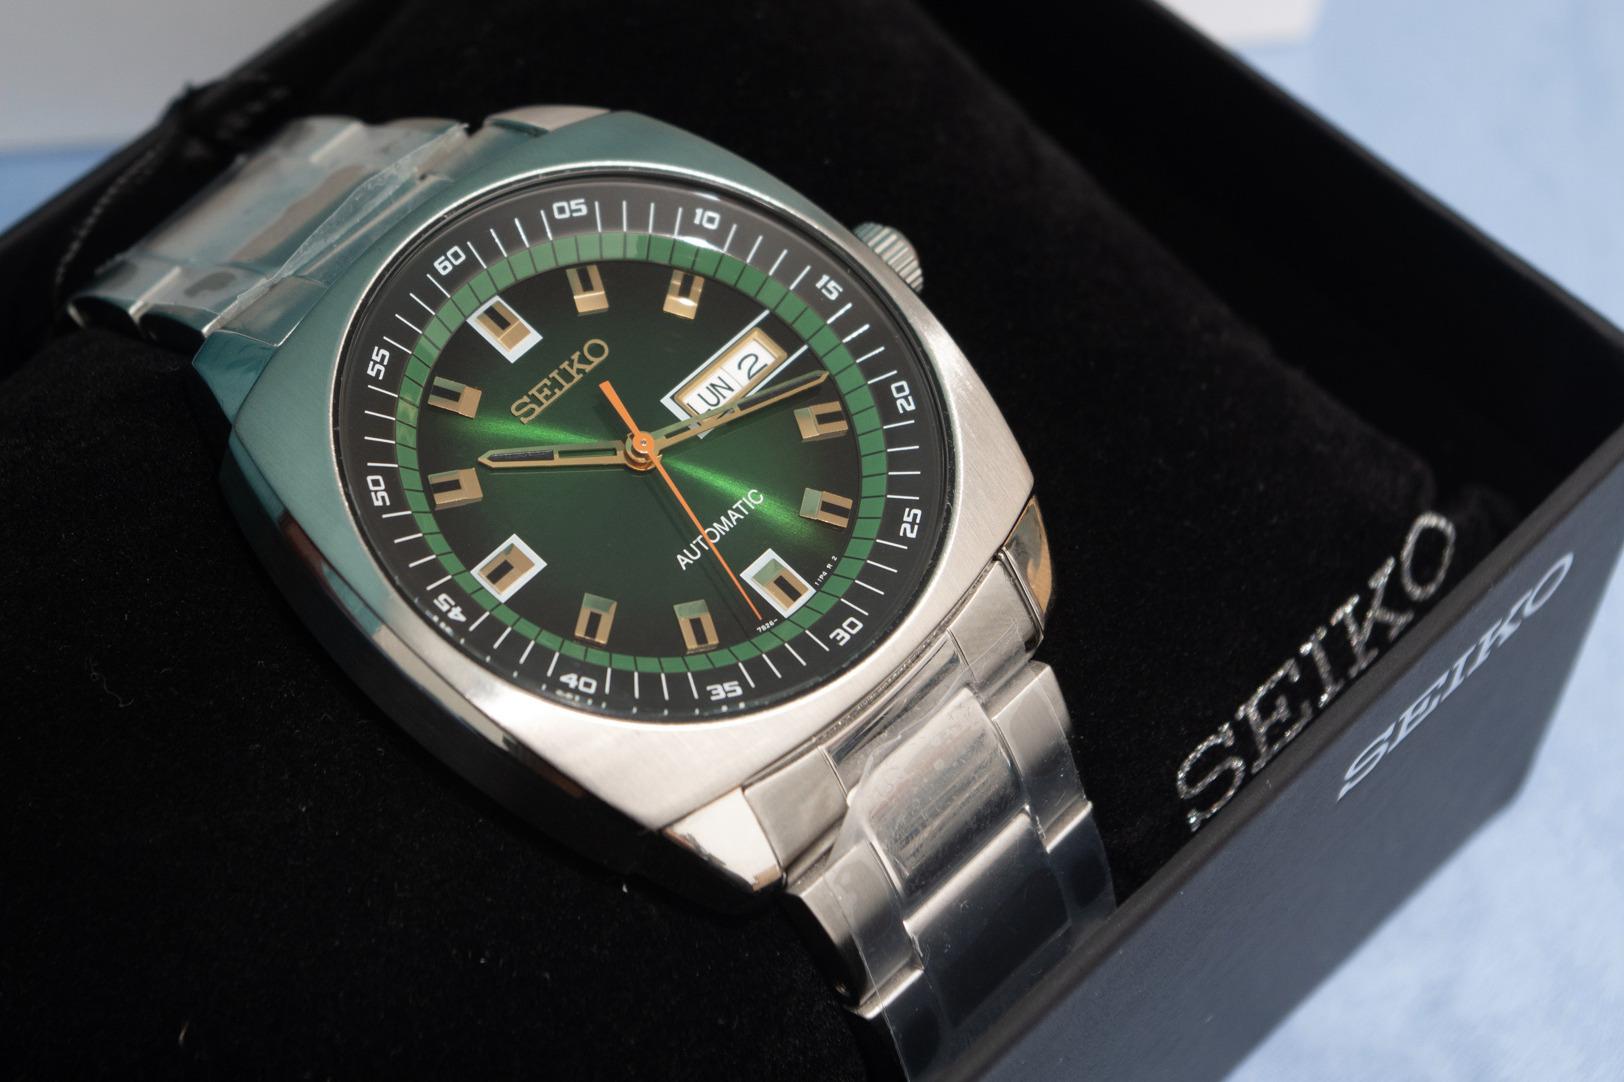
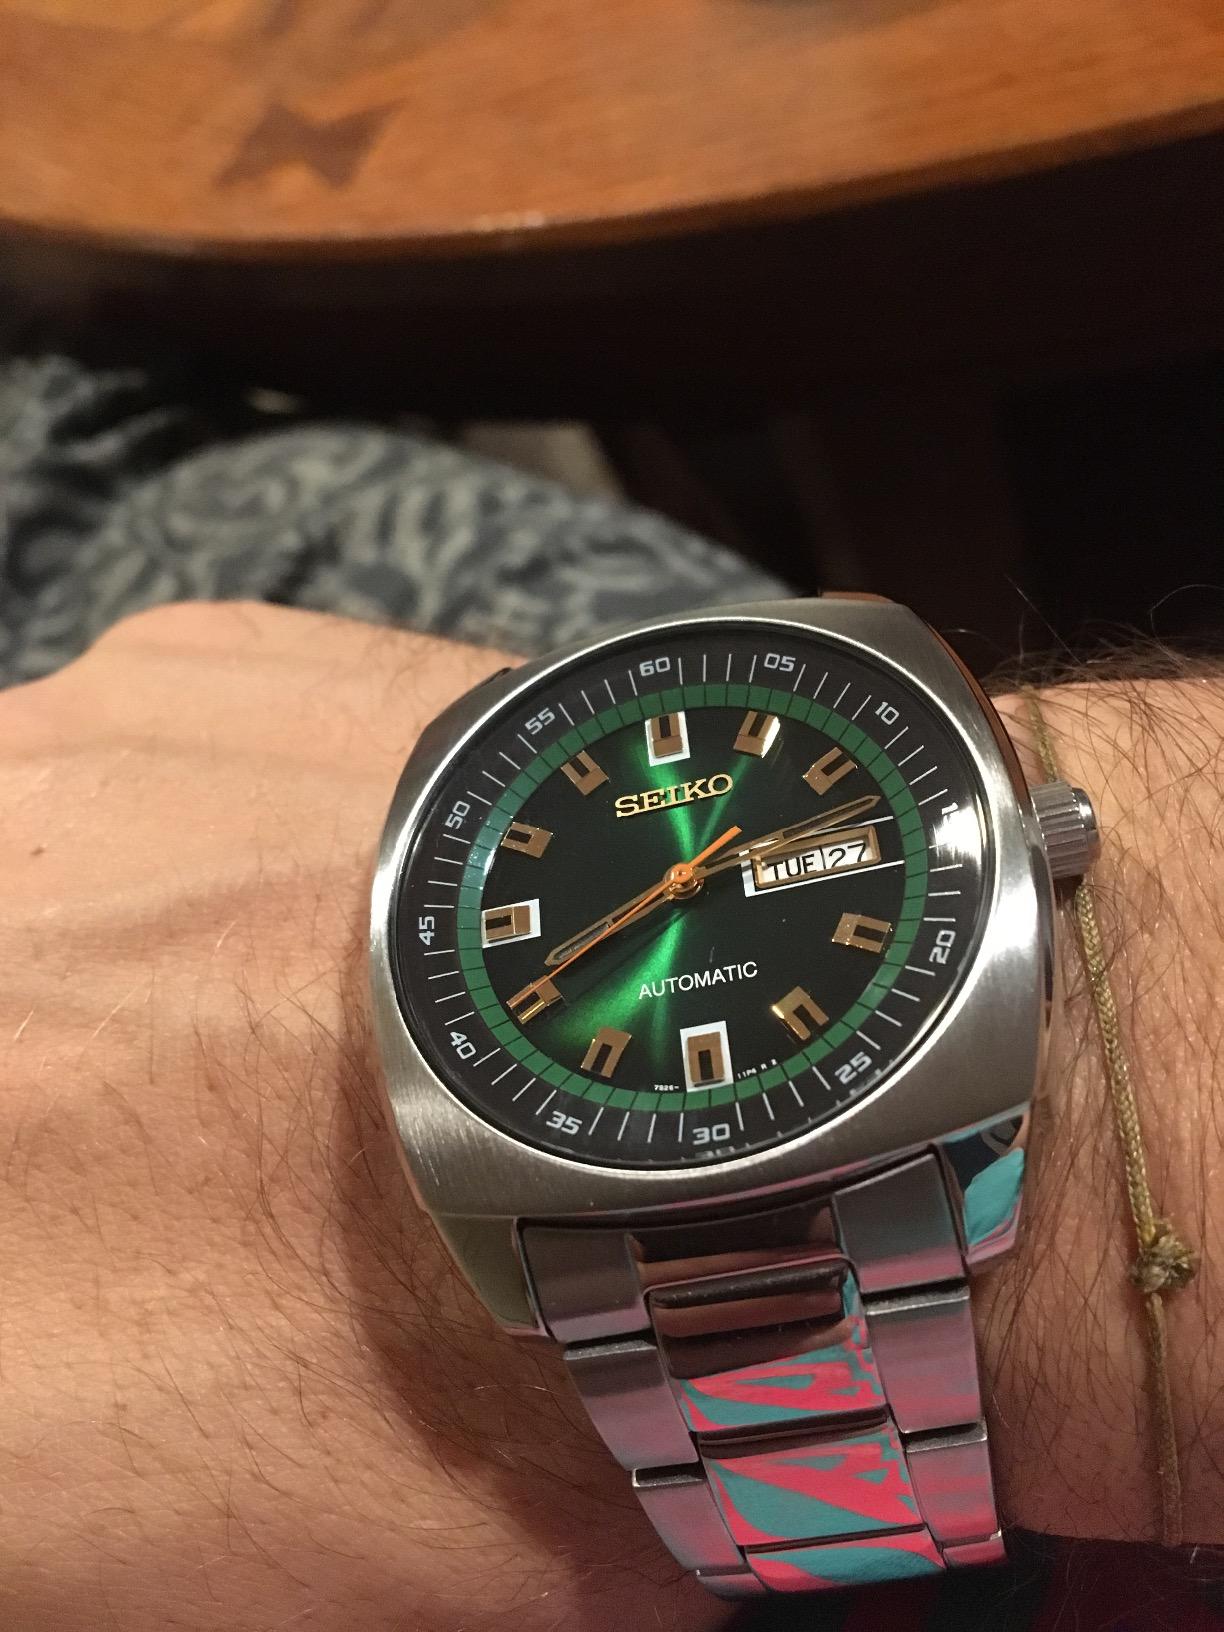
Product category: accessories_watch
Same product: yes